Charlie Bennett

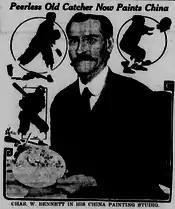
"Bennett in his china painting studio", "The Seattle Press" (January 24, 1908)

In 1882, Bennett was married to his wife, Alice, a Vermont native. They met while Bennett was playing for Worcester. They had no children, and lived for more than 20 years at 67 Alexandria Street in Detroit, and later at 1313 Delaware Avenue in Detroit.